Whetu Tirikatene-Sullivan

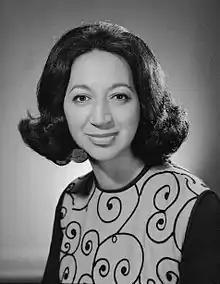
Whetu Tirikatene-Sullivan circa 1960

Tini "Whetu" Marama Tirikatene-Sullivan (9 January 1932 – 20 July 2011) was a New Zealand politician. She was an MP from 1967 to 1996, representing the Labour Party and was New Zealand’s first Māori woman cabinet minister. At the time of her retirement, she was the second longest-serving MP in Parliament, being in her tenth term of office. She was one of twenty holders of the Order of New Zealand, the highest honour of the country.